Iain Ciar MacLeod

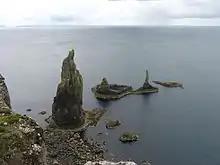
MacLeod's Maidens, Skye, where the wife and three illegitimate daughters of Iain Ciar were said to have perished

The manuscript relates a story in which Iain Ciar was hunting deer with the leading men of his clan. The forest on Harris, in which they hunted, was owned in ancient times by Clan Vic Ghitthich ("the children of the Wolf") and still was partially possessed by the family, although they paid tribute to MacLeod. During the hunt, Iain Ciar expressed his anger that they had not come across the white stag that was known to live in the area; the MacLeod chief offered a large reward to whoever could discover the offender who had killed the animal. An enemy of the MacGhitthich chief put the blame on MacGhitthich and in consequence, Iain Ciar had MacGhitthich cruelly put to death by forcing the antlers of a large deer into his bowels. When the hunting party returned to Rodel, intending to set sail for Dunvegan, the vengeful MacGhitthiches attacked the MacLeods. Iain Ciar was struck by an arrow. His son, William Cleireach managed to rally his clan and fend off the attackers. Iain Ciar's wife, three of his illegitimate daughters, and other women, fled the hostilities in a galley. The ship was, however, blown out to sea and across The Minch, before it was dashed to pieces against rocks, which the manuscript describes as being called "the Maidens". The wounded Iain Ciar was taken to the church at Rodel, where he died that evening. His body was taken to Iona where it was buried. He was succeeded by his surviving son, William Cleireach. The late nineteenth-century historian A. MacKenzie stated that Iain Ciar died shortly after the ascension of Robert III; MacLeod thought that he was killed in the year 1392.